Moa

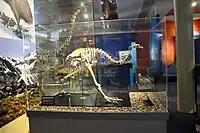
The skeleton of female upland moa with egg in unlaid position within the pelvic cavity in Otago Museum

About eight moa trackways, with fossilised moa footprint impressions in fluvial silts, have been found in the North Island, including Waikanae Creek (1872), Napier (1887), Manawatū River (1895), Marton (1896), Palmerston North (1911) (see photograph to left), Rangitīkei River (1939), and under water in Lake Taupō (1973). Analysis of the spacing of these tracks indicates walking speeds between . In 2022, an additional trackway was discovered at the entrance of Kaipara Harbour.